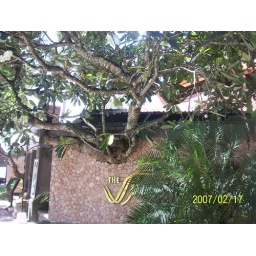
I love the way they built the building around the tree ...